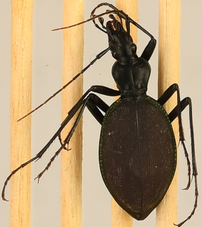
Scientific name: Scaphinotus angusticollis
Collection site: Abby Road NEON (ABBY), plot ABBY_010